List of songs recorded by Becky G

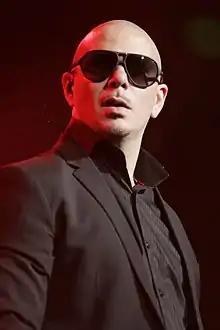
Pitbull

Becky G is an American singer and actress. She first gained recognition in 2011 when she began posting videos of herself covering popular songs online. One of her videos caught the attention of producer Dr. Luke, who subsequently offered her a joint record deal with Kemosabe Records and RCA Records. While working on her debut effort, Gomez collaborated with artists will.i.am, Cody Simpson and Cher Lloyd. Her success has led her to collaborate with artists such as Daddy Yankee, Christina Aguilera, David Guetta, and OneRepublic.